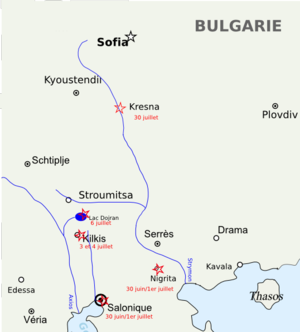
Champs de batailles gréco-bulgares lors de la seconde guerre balkanique
La participation de la Grèce dans les guerres balkaniques est un épisode de l'histoire de la Grèce moderne. Les guerres balkaniques, qui se déroulèrent en deux temps dans les années 1912-1913, permirent au Royaume de Grèce une grande expansion territoriale grâce à ses victoires.